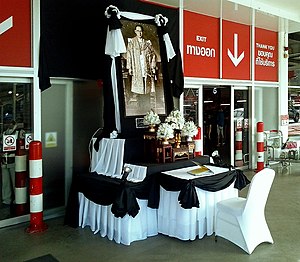
Bhumibol Adulyadej / Sygdom og død
Efter kongens død blev adskillige forretninger og virksomheder dekoreret med sort-hvide sørgebånd, og der blev opsat fotografi og bord med kondelancebog (foto fra et Makro en-gros indkøbscenter, 28-10-2016).
Kong Bhumibol Adulyadej, Rama IX af Thailand var den niende konge fra Thailands Chakri-dynasti. Han var søn af Mahidol Adulyadej, prins af Songkla og Srinagarindra, og han overtog tronen efter at hans bror kong Ananda Mahidols døde i 1946. Kong Bhumibol blev formelt kronet i 1950. Bhumibol Adulyadej regerede siden 9. juni 1946, og han var på tidspunktet for sin død, verdens længst siddende statsoverhoved og den længst regerende monark i Thailands historie med en regeringstid på 70 år og 126 dage.